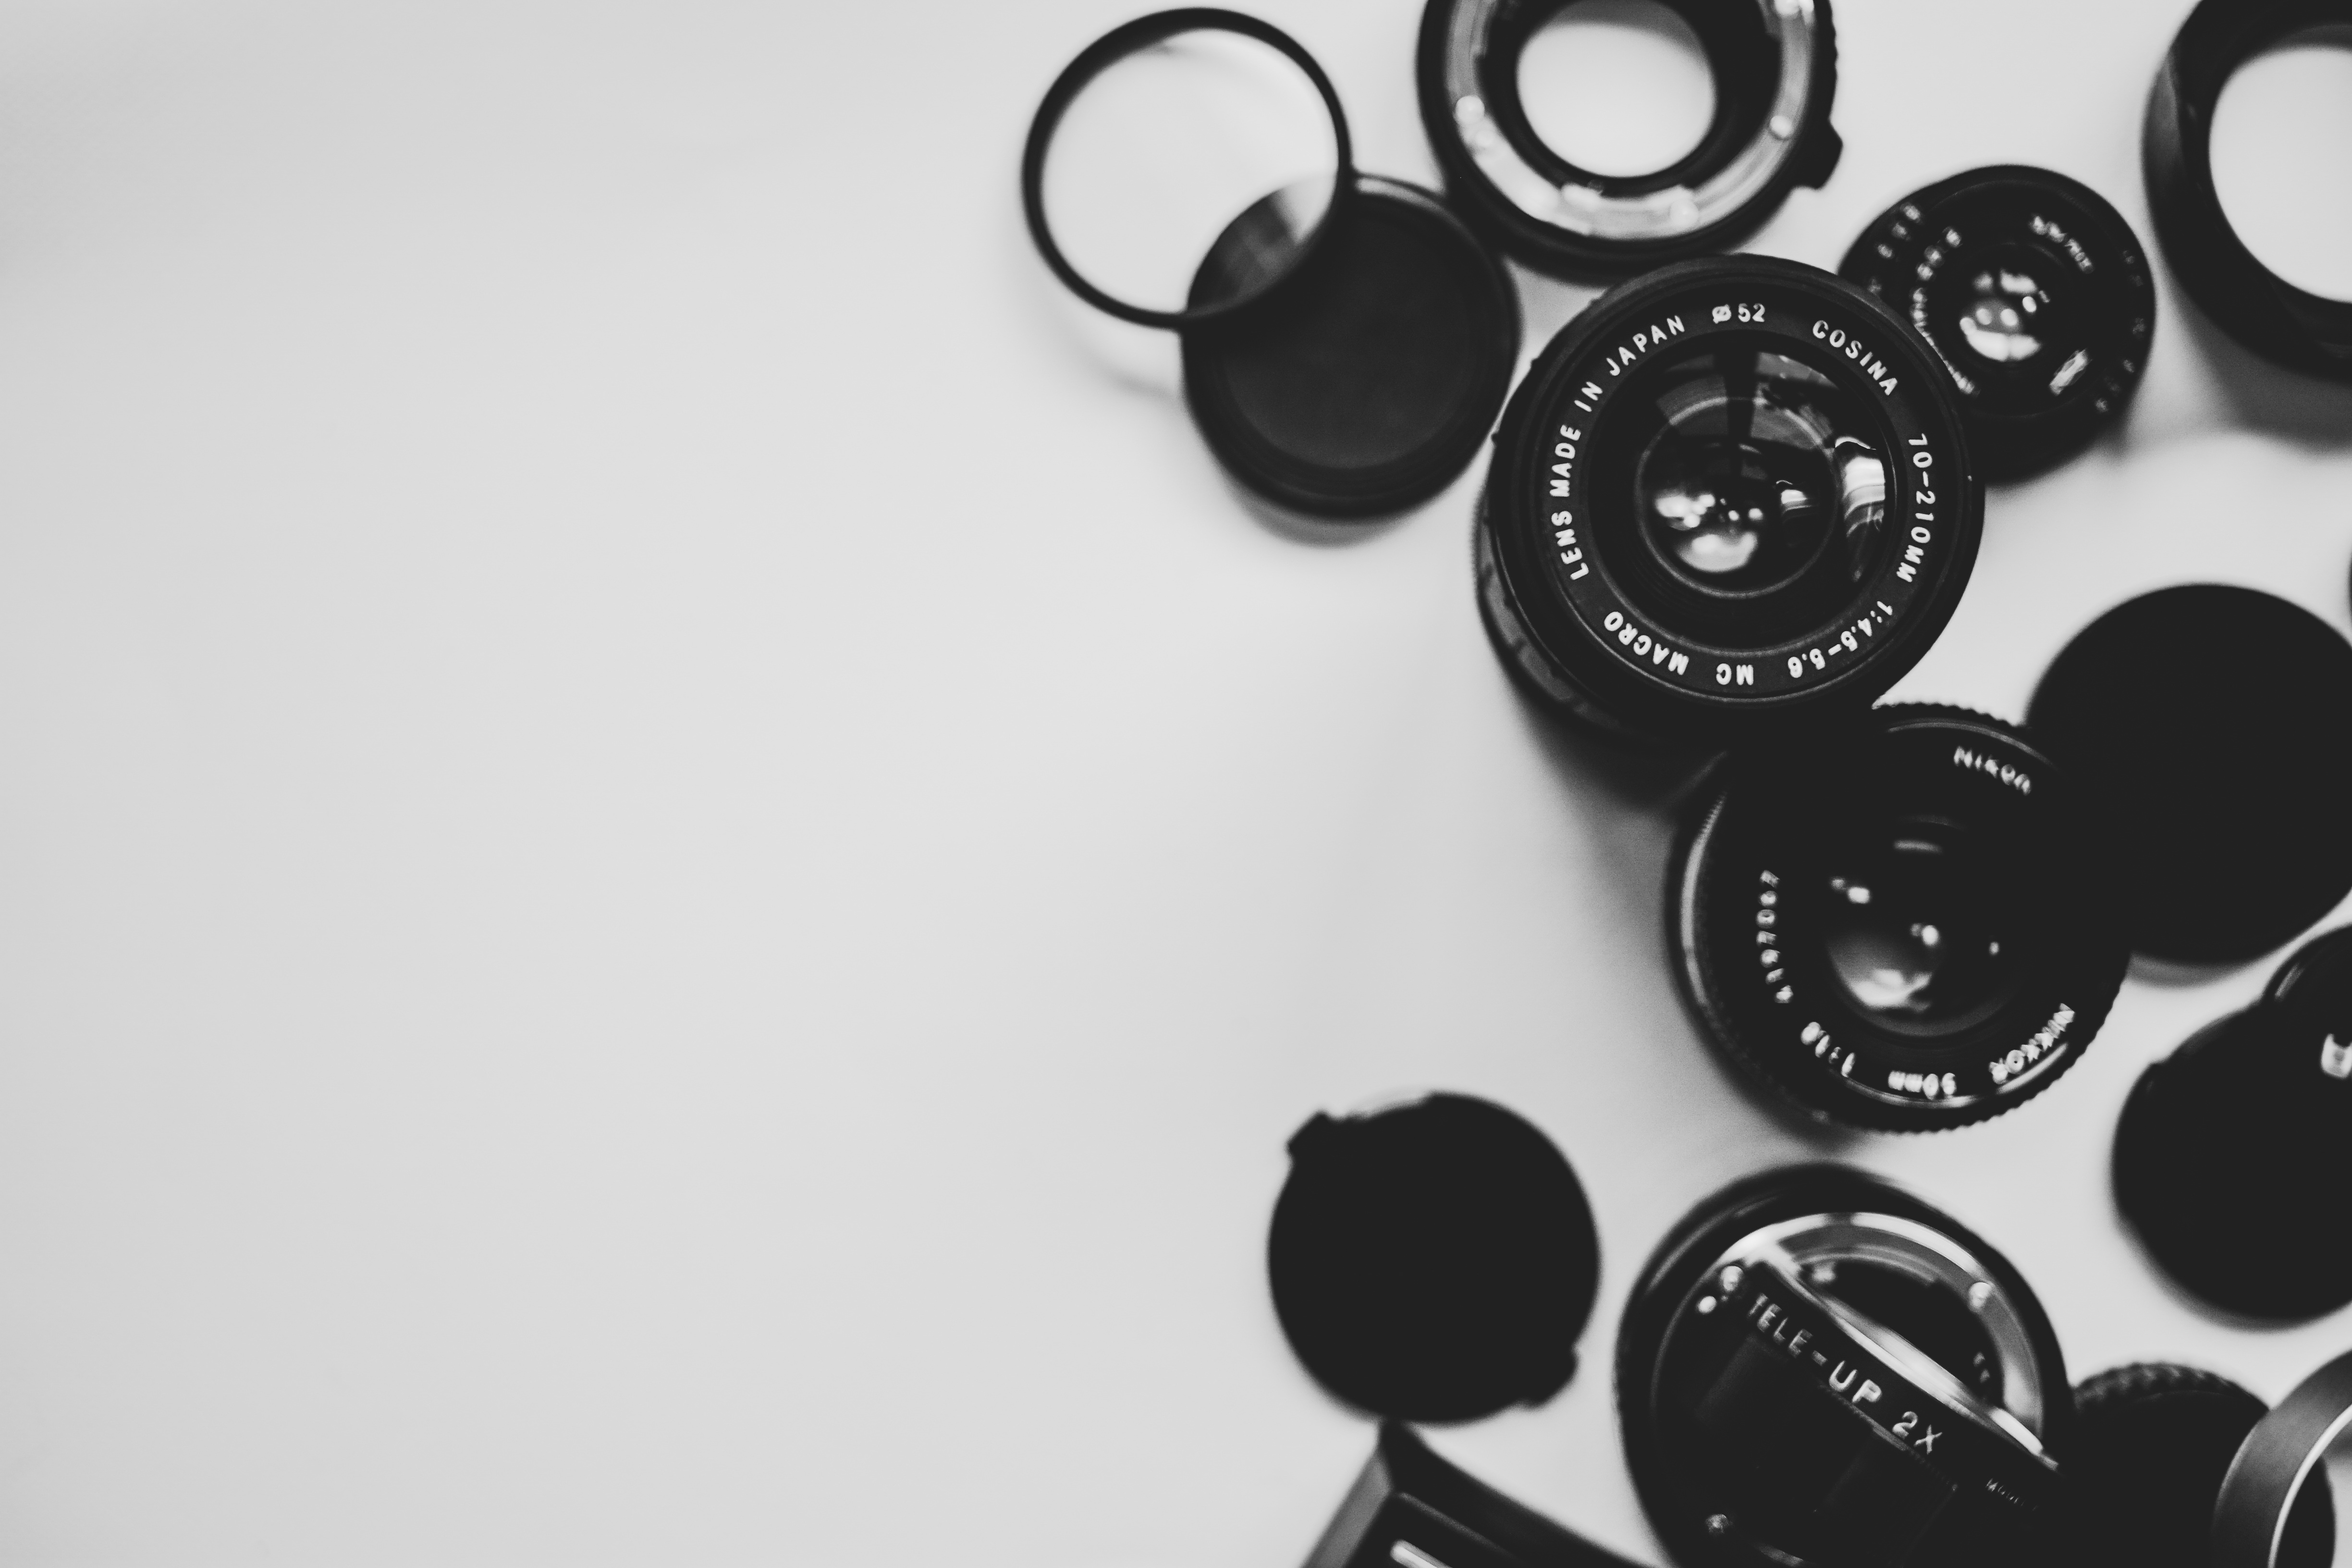
creative, white, photography, vintage, photographer, retro, photo, collection, lens, equipment, gadget, professional, set, black, blank, product, focus, headphones, eye, glasses, picture, eyewear, organ, template, b w, mockup, vintage design, vintage background, vision care, creative background